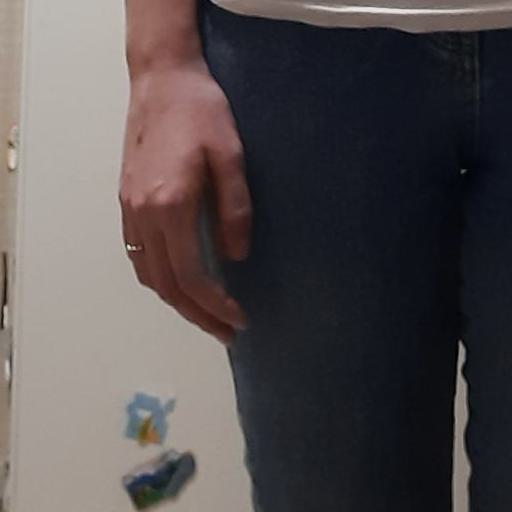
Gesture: no_gesture